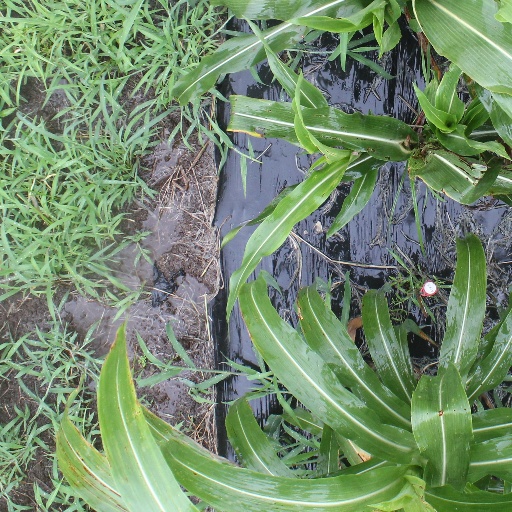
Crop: sorghum